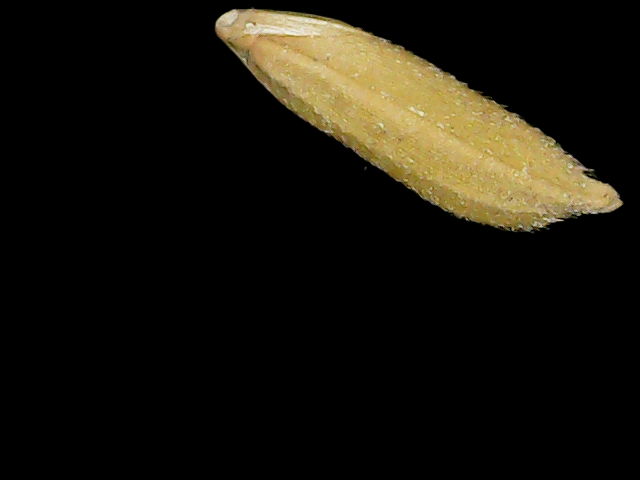
Rice variety: Binadhan17